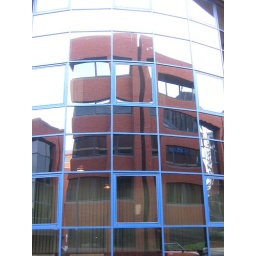
these ugly 1980's offices, seen reflected in the windows of an ugly 1980's office building, stands on the site of the great synagogue.